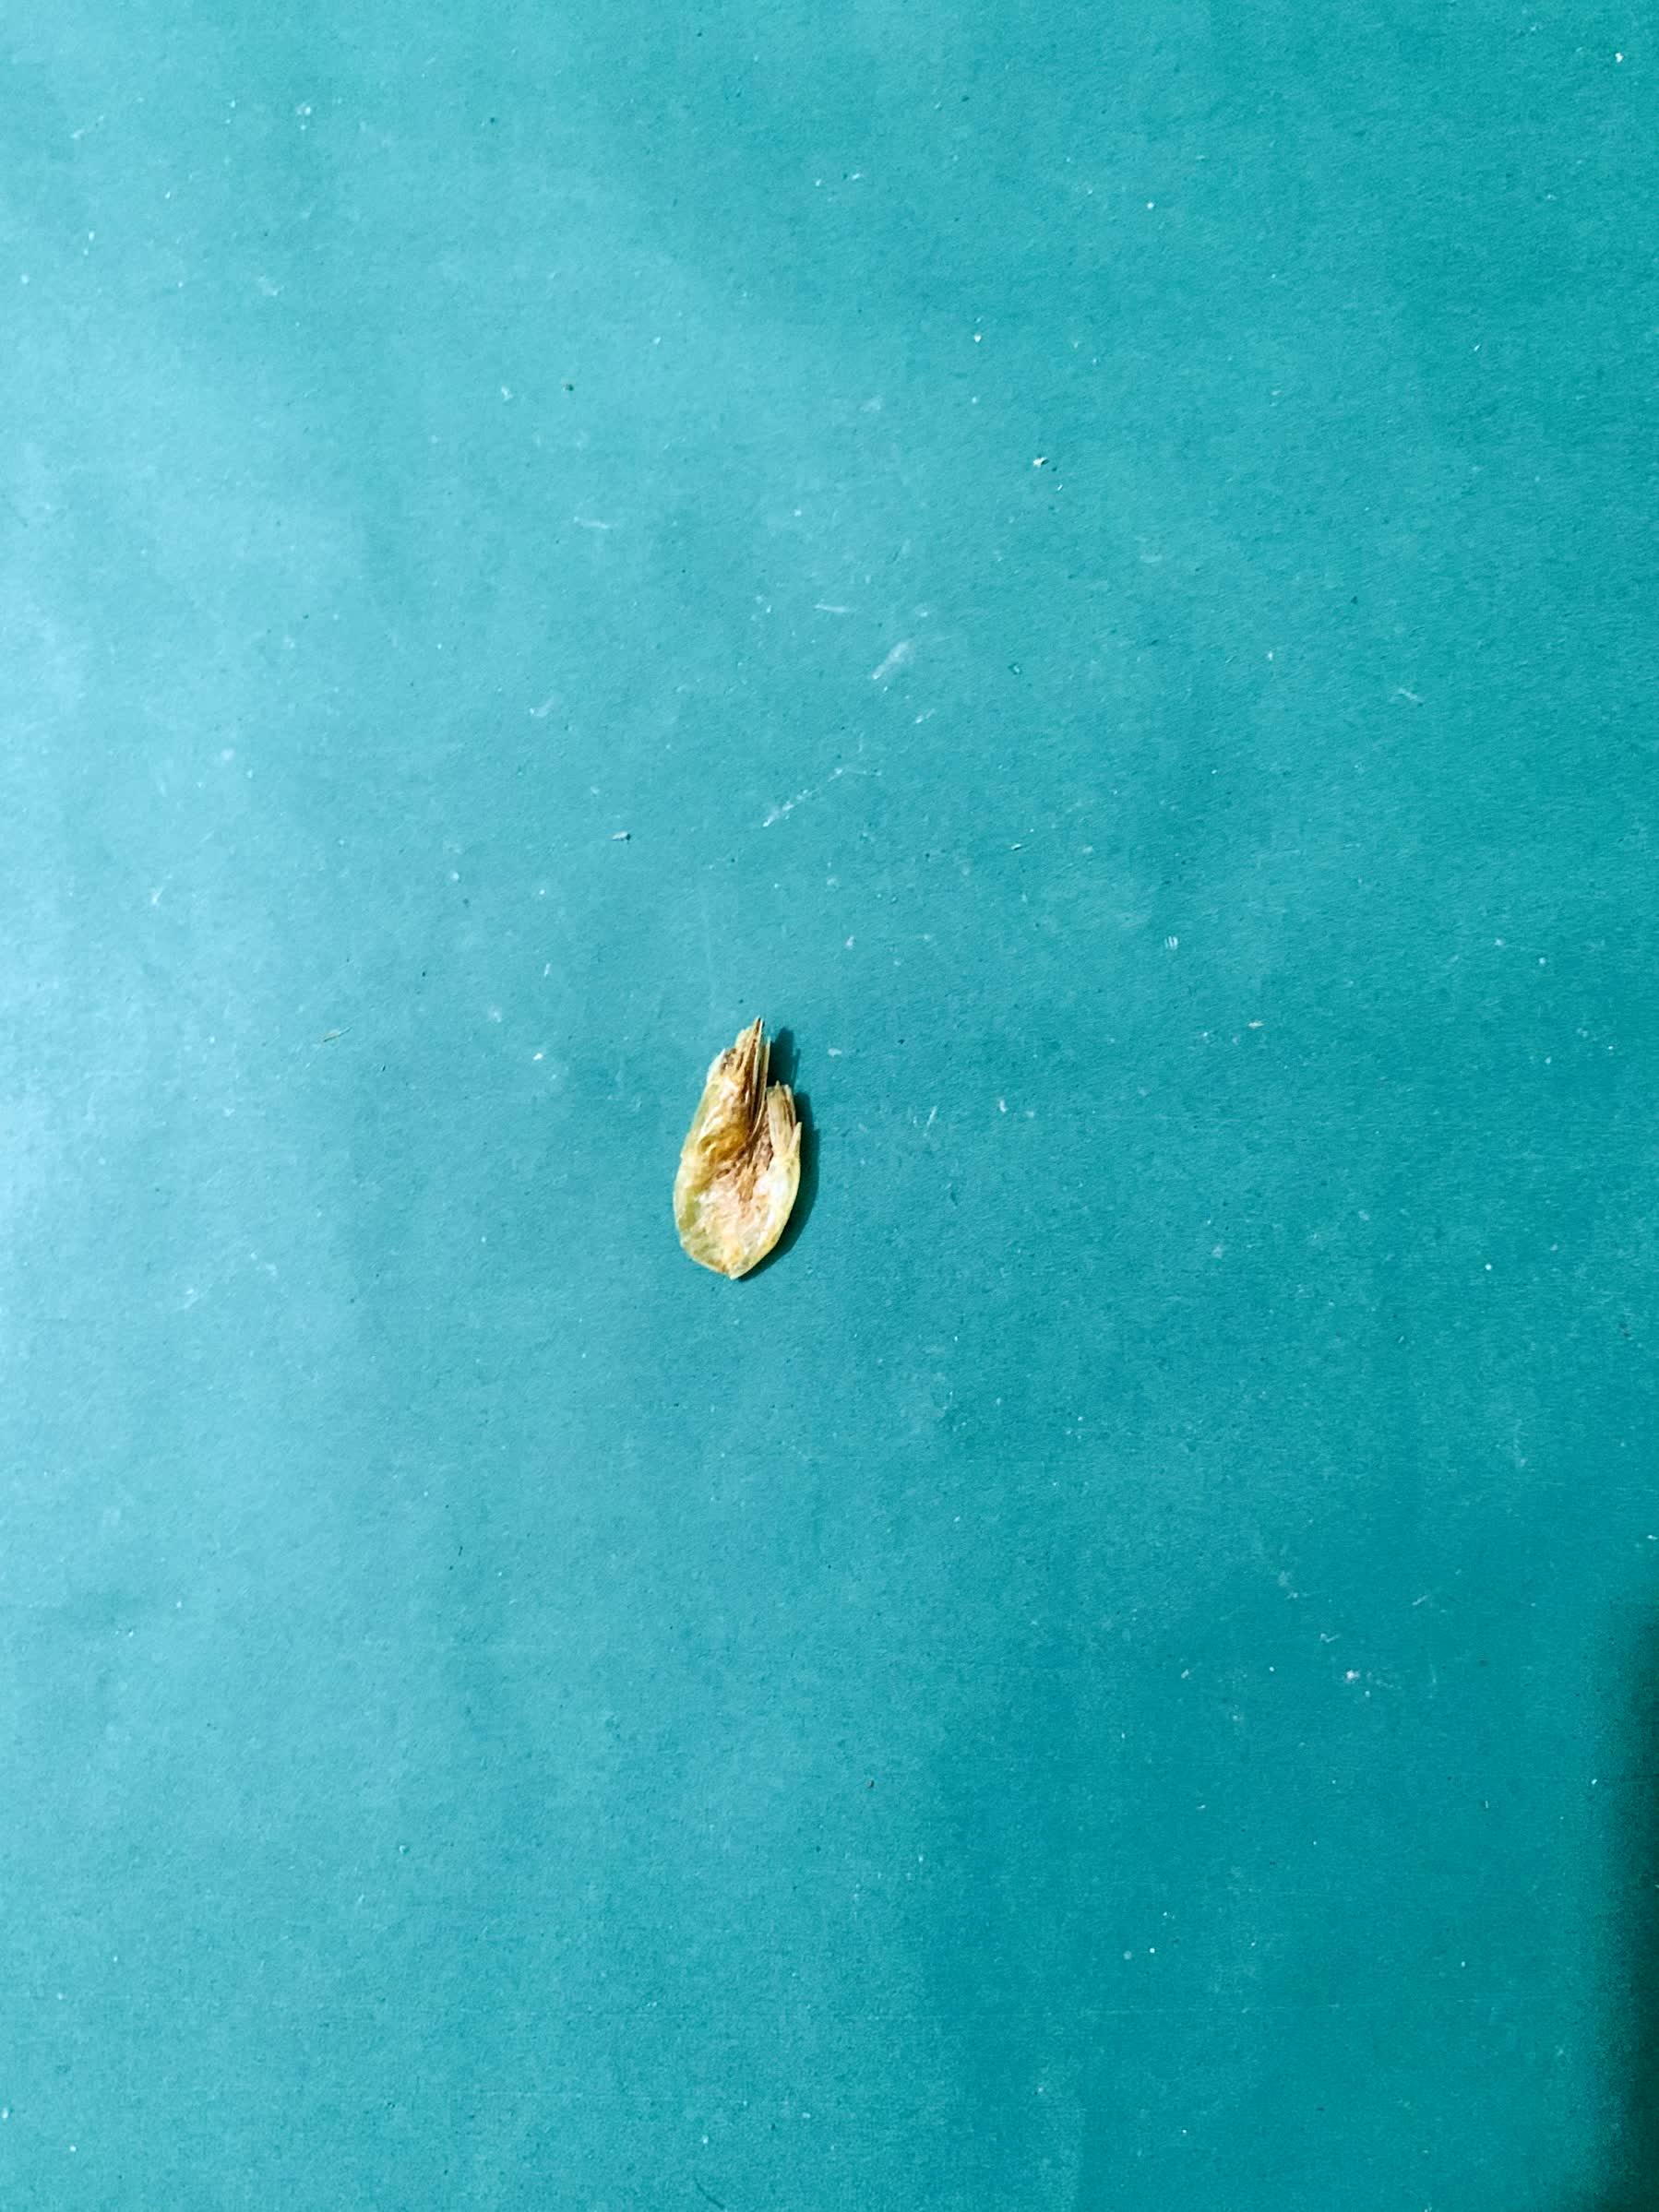
Species: chingri